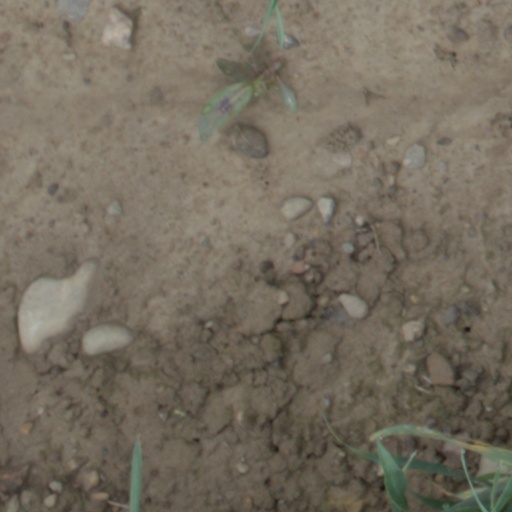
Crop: wheat